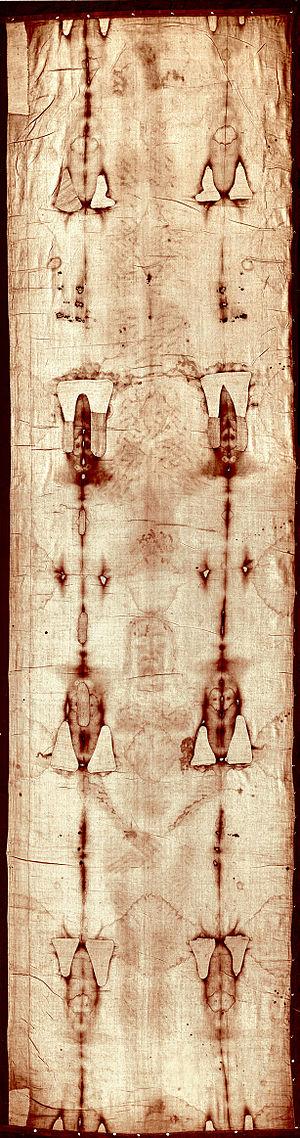
Le suaire de Turin, ou linceul de Turin, est un drap de lin jauni de 4,42 mètres de long sur 1,13 mètre de large montrant l'image floue d'un homme présentant les traces de blessures compatibles avec un crucifiement. La représentation figurant certains détails de la Crucifixion de Jésus de Nazareth décrite dans les évangiles canoniques est l'objet de piété populaire et est considérée par l'Église catholique comme une icône. Certains croyants la vénèrent comme une relique insigne, le « Saint-Suaire ».
Le suaire de Turin étant l'« artefact le plus étudié de l'histoire » et un objet de grande piété populaire, sa conservation, ses restaurations et ses ostensions sont un enjeu primordial aussi bien pour l'Église catholique que pour les sindonologues. Au cours des derniers siècles, le linceul, entre deux ostensions, est conservé plié sur lui-même dans un coffret-reliquaire fabriqué au XVIᵉ siècle, puis enroulé sur un cylindre de bois, ce qui n'a pu empêcher les dégradations et les tensions sur le tissu. Il est conservé aujourd'hui dans la chapelle de Guarini de la cathédrale Saint-Jean-Baptiste de Turin où il repose dans une châsse étanche à l'abri de l'air et de la lumière, en verre blindé et feuilleté, censé le préserver du point de vue chimique et biologique.
Turin est une ville italienne, chef-lieu de la ville métropolitaine de Turin et de la région du Piémont. Turin a été la capitale des États de Savoie de 1563 à 1713, du royaume de Sicile de 1713 à 1720, du royaume de Sardaigne de 1720 à 1861 et du royaume d'Italie de 1861 à 1865.